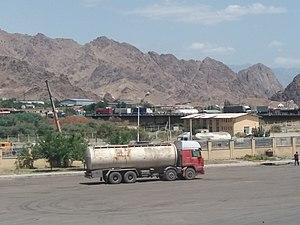
La frontière entre l'Arménie et l'Iran est la frontière séparant l'Arménie et l'Iran.